Muhandiram

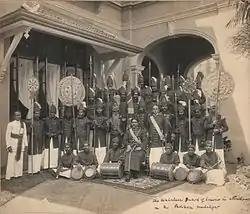
The Lascoreen Guard of Padikara Muhandiram Arthur Silva Wijeyasinghe Siriwardena

Muhandiram was a post in the native headmen system in the lower-country (coastal districts) of Ceylon (Sri Lanka) during the colonial era. It was awarded as a title of honor until suspension of Ceylonese honours in 1956.